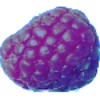
Label: Raspberry 1